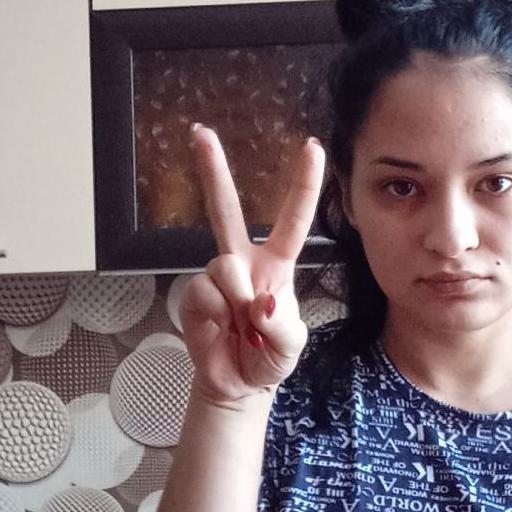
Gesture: peace